Mohanlal

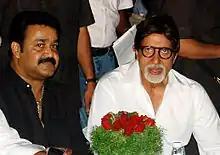
Mohanlal with the Bollywood actor Amitabh Bachchan

In 2010, he acted in five films, the first being "Janakan", a crime thriller in which he co-starred with Suresh Gopi, written by S. N Swamy. In the film, he played Adv. Surya Narayanan encounters some runaway suspects as they approach him for justice. "Alexander the Great", directed by Murali Nagavally was a comical racy entertainer released in May. "Oru Naal Varum", directed by T. K Rajeev Kumar, scripted by Sreenivasan and produced by Maniyanpilla Raju, was a social satire about corruption in India. It reunited the much-adored classic combo of Mohanlal-Sreenivasan onscreen. His next film was "Shikkar," a dark revenge thriller directed by M. Padmakumar, in which he played a lorry driver who is haunted by his past. The film topped at the Ramzan box office. It was followed by "Kandahar", a war film directed by Major Ravi, based on the hijacking of Indian Airlines Flight 814 in 1999. Mohanlal reprised the role of Major Mahadevan in the film. It was the third installment in the Major Mahadevan film series, and the debut Malayalam film of Amitabh Bachchan.